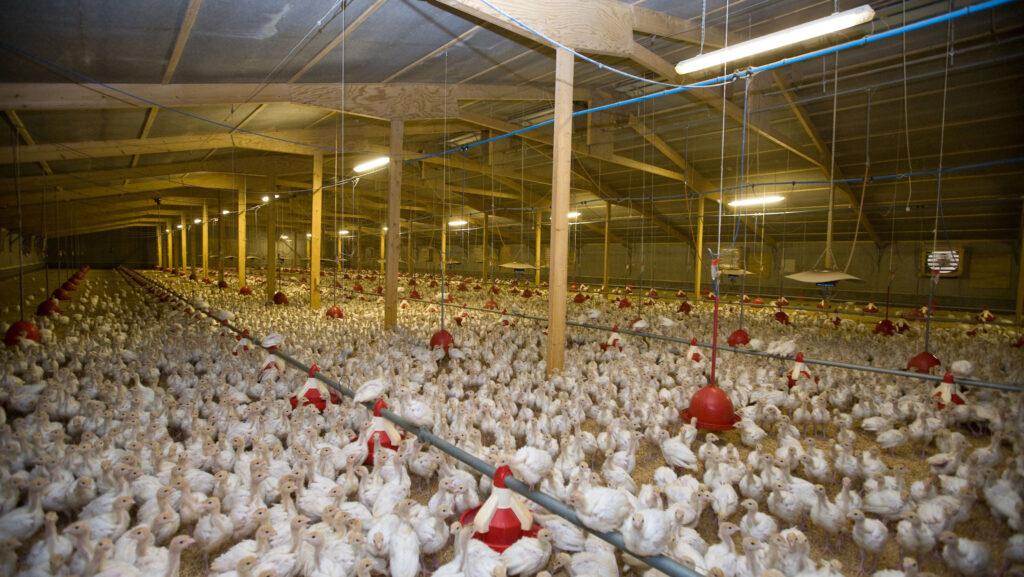
Katika kiota hiki cha ukulima, kuna kuku wengi ambao wameweza kufugwa wakiwa ni wa rangi nyeupe na pia kuna vifaa tofauti vyenye rangi nyekundu ambavyo vinatumika katika kuwalisha kuku hawa.